Philippe Marcombes

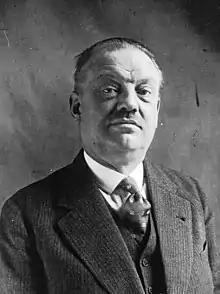
Philippe Marcombes in 1933

Philippe Marcombes (5 December 1877 - 13 June 1935) was a French politician. He served in the Chamber of Deputies from 1928 to 1935, representing Puy-de-Dôme. He was also the Minister of National Education from 7 June 1935 to 13 June 1935.